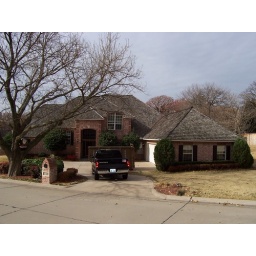
Front of house from other side of driveway. The black pickup is Keith's. The Santa Claus in the tree is Emmanuelle's. :-)